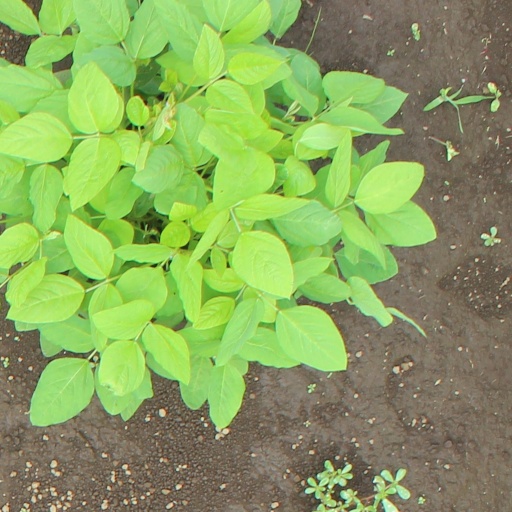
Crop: soybean